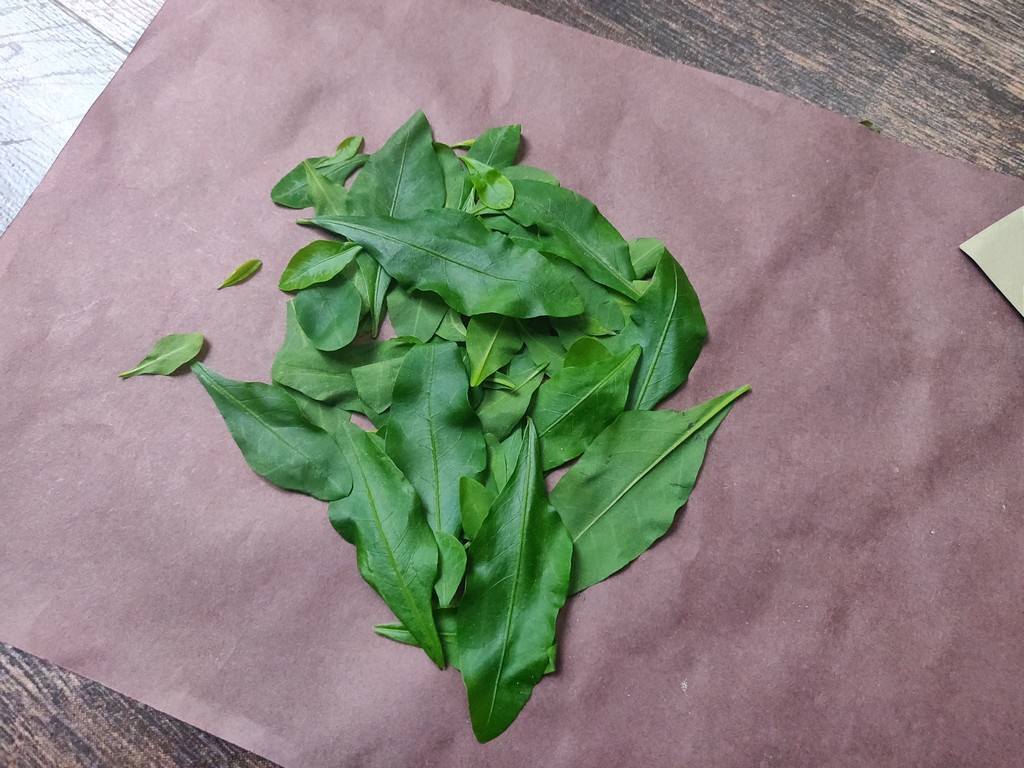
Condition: Healthy
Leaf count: multiple
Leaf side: unknown